Ray Jackendoff

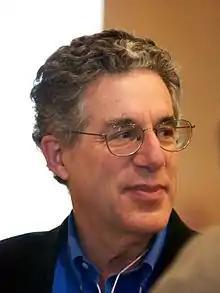

Ray Jackendoff (born January 23, 1945) is an American linguist. He is professor of philosophy, Seth Merrin Chair in the Humanities and, with Daniel Dennett, co-director of the Center for Cognitive Studies at Tufts University. He has always straddled the boundary between generative linguistics and cognitive linguistics, committed to both the existence of an innate universal grammar (an important thesis of generative linguistics) and to giving an account of language that is consistent with the current understanding of the human mind and cognition (the main purpose of cognitive linguistics).